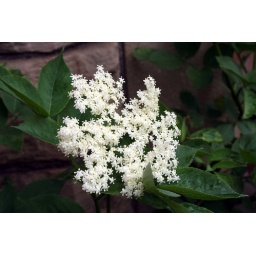
a white flowered plant outside the old church in crookes